Mike Michalson

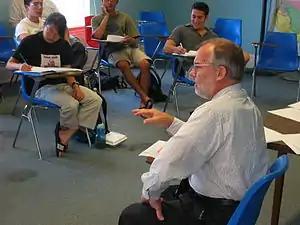
Michalson gives a lecture in 2003.

Gordon E. "Mike" Michalson Jr. is a past president of New College of Florida. He was appointed on January 7, 2003, selected by the board of trustees in a 13-month national search. Michalson, Professor of Humanities at New College, served as Acting President from July 14, 2001, to Sept. 29, 2001 and as president from Sept. 30, 2001 to June 30, 2012. He served as Dean and Warden of the school from 1992 to 1997 (when it was known as New College of the University of South Florida). Prior to that, he taught at Oberlin College for 15 years, where he chaired the Department of Religion. He continues to teach at New College.